2011 Shanghai International Film Festival

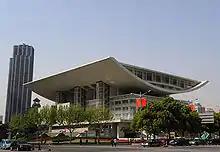
Shanghai Grand Theater

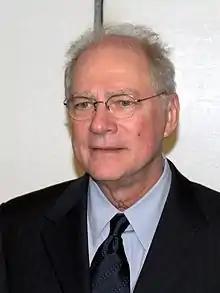
Barry Levinson, president of the jury for the Golden Goblet Award

The 2011 Shanghai International Film Festival was the 14th such festival devoted to international cinema held in Shanghai, China. It took place from June 11 to June 19, 2011. The opening and closing ceremonies were held at the Shanghai Grand Theater.